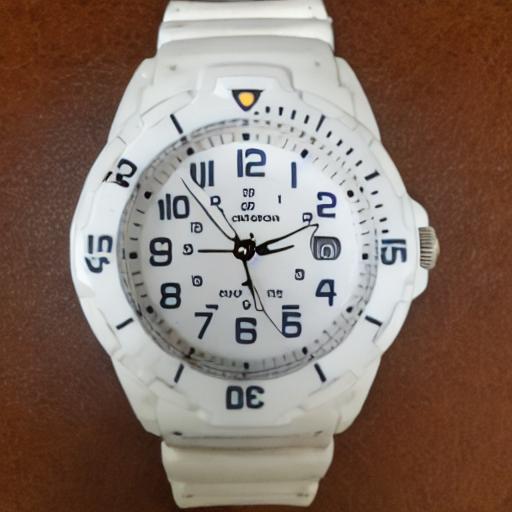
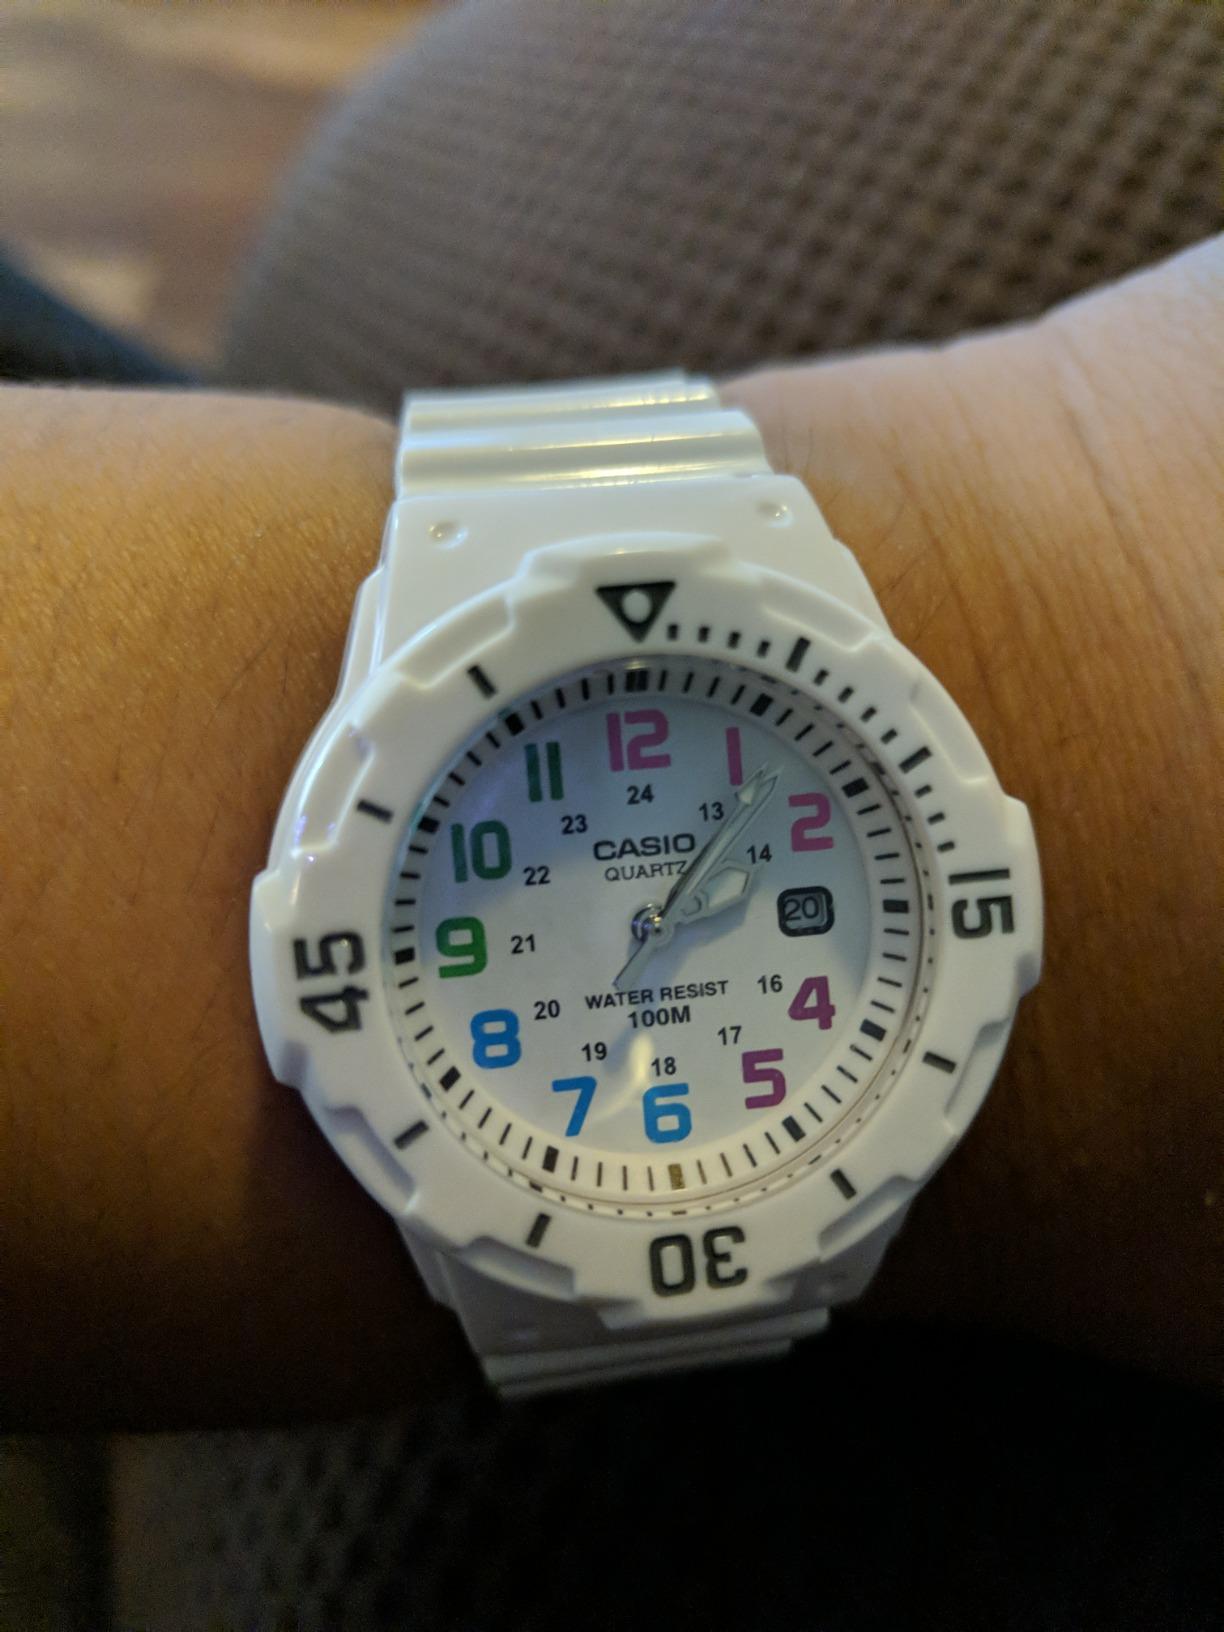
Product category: accessories_watch
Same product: no